Zeppelin (film)

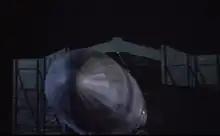
The larger of two Zeppelin models was featured in the hangar revelation scene.

Written by producer Owen Crump, the story of "Zeppelin" is set in mid-1915, during the First World War. The mission depicted is fictitious. Principal photography for the production began in late 1970.